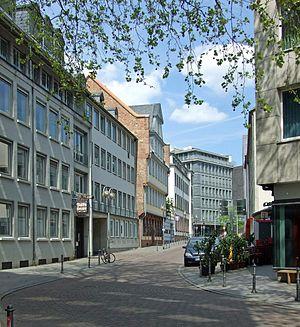
La maison de Goethe ou Goethe-Haus, dans le quartier Innenstadt de Francfort-sur-le-Main était jusqu'en 1796 la résidence de la famille Goethe et donc du jeune Goethe. C'est ici qu'il écrit Götz von Berlichingen et son roman Les Souffrances du jeune Werther. On peut visiter le cabinet de travail du poète comme il devait l'utiliser à l'époque.